Juan Sáenz-Díez García

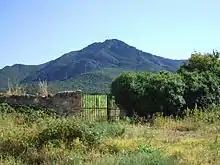
Montejurra

In the late 1950s Sáenz-Díez enjoyed his political climax, together with Valiente and José Luis Zamanillo remaining behind the steering wheel of the Carlist politics; according to some he formed the party ruling triumvirate. In 1957 the three negotiated ministerial jobs with José Luis Arrese; the same year during an annual Montejurra congregation he was among those introducing the prince Carlos Hugo, who in turn delivered a speech sounding like an offer to Franco. Prior to the gathering the following year he even pre-agreed the Carlos Hugo speech with the regime officials, in 1959 underlining common combatant past of the Requeté and the Falangists and engineering further collaborative strategy.